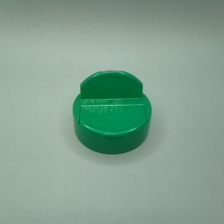
Color: green
Cap type: dual flip-top cap